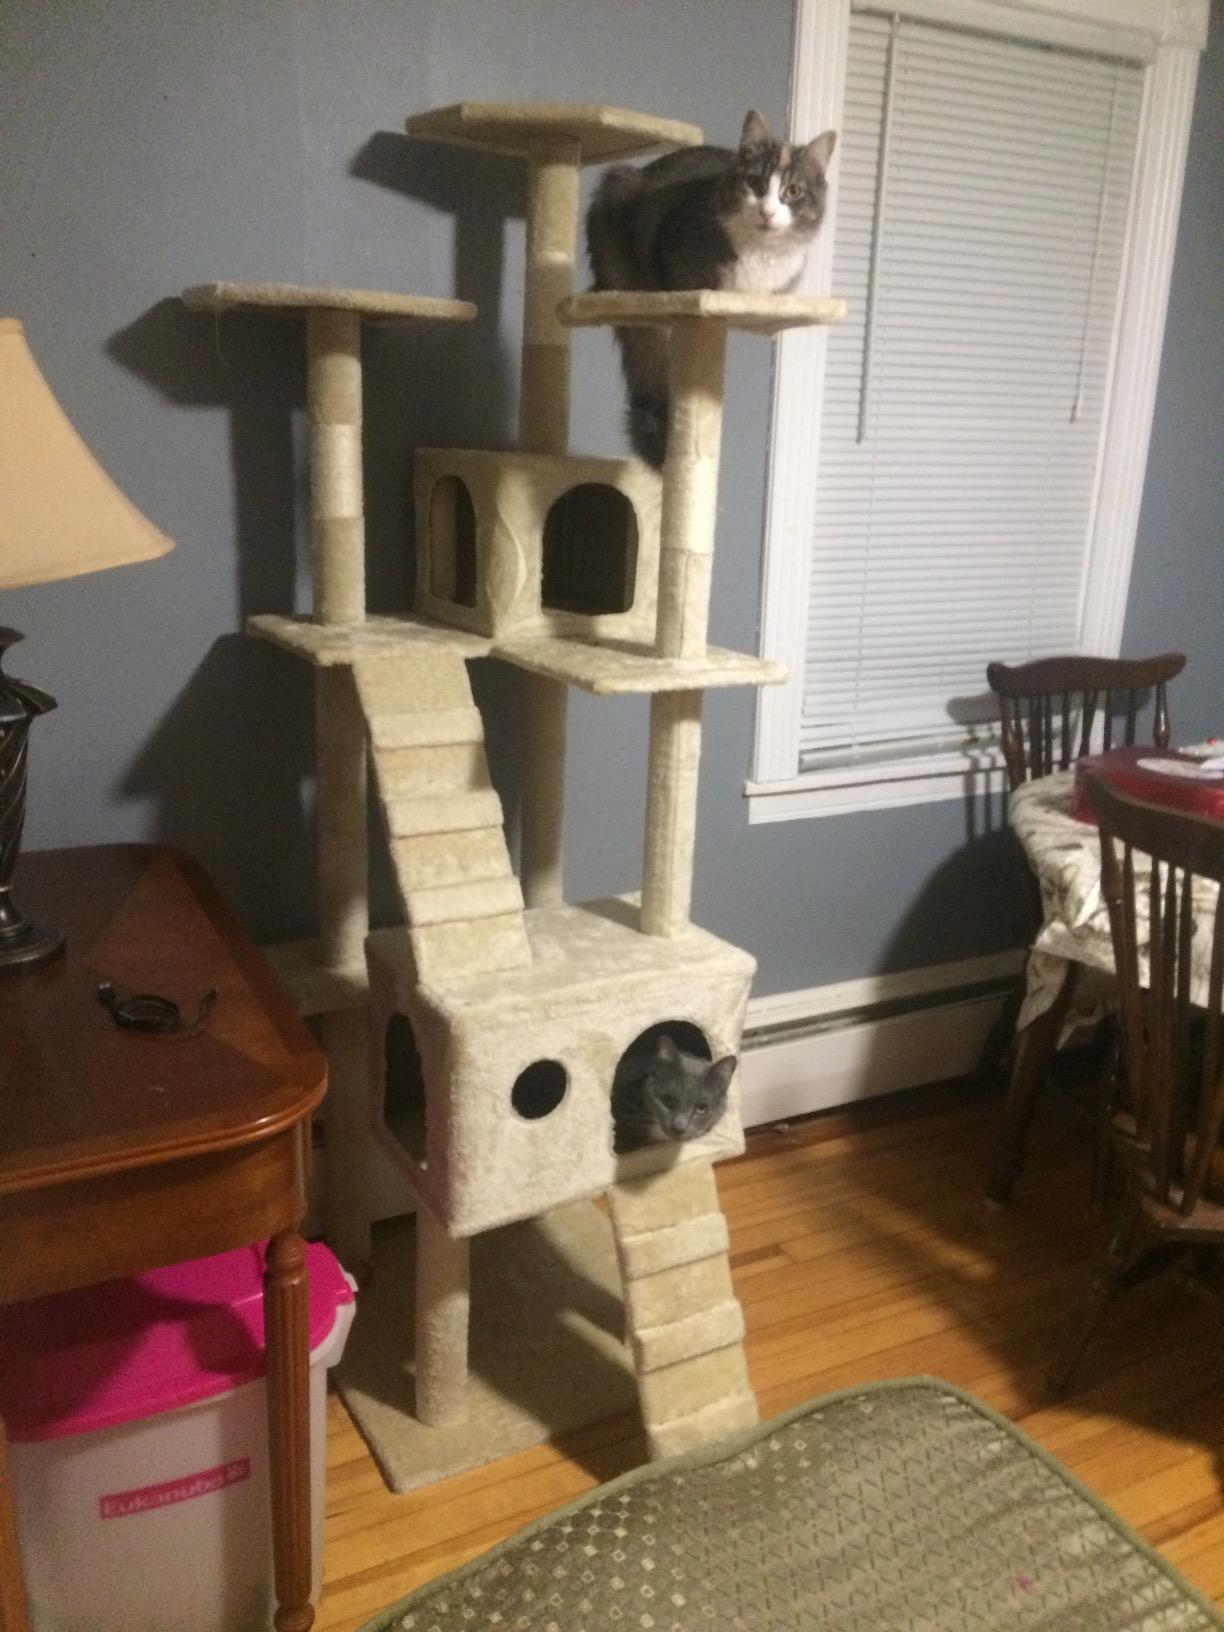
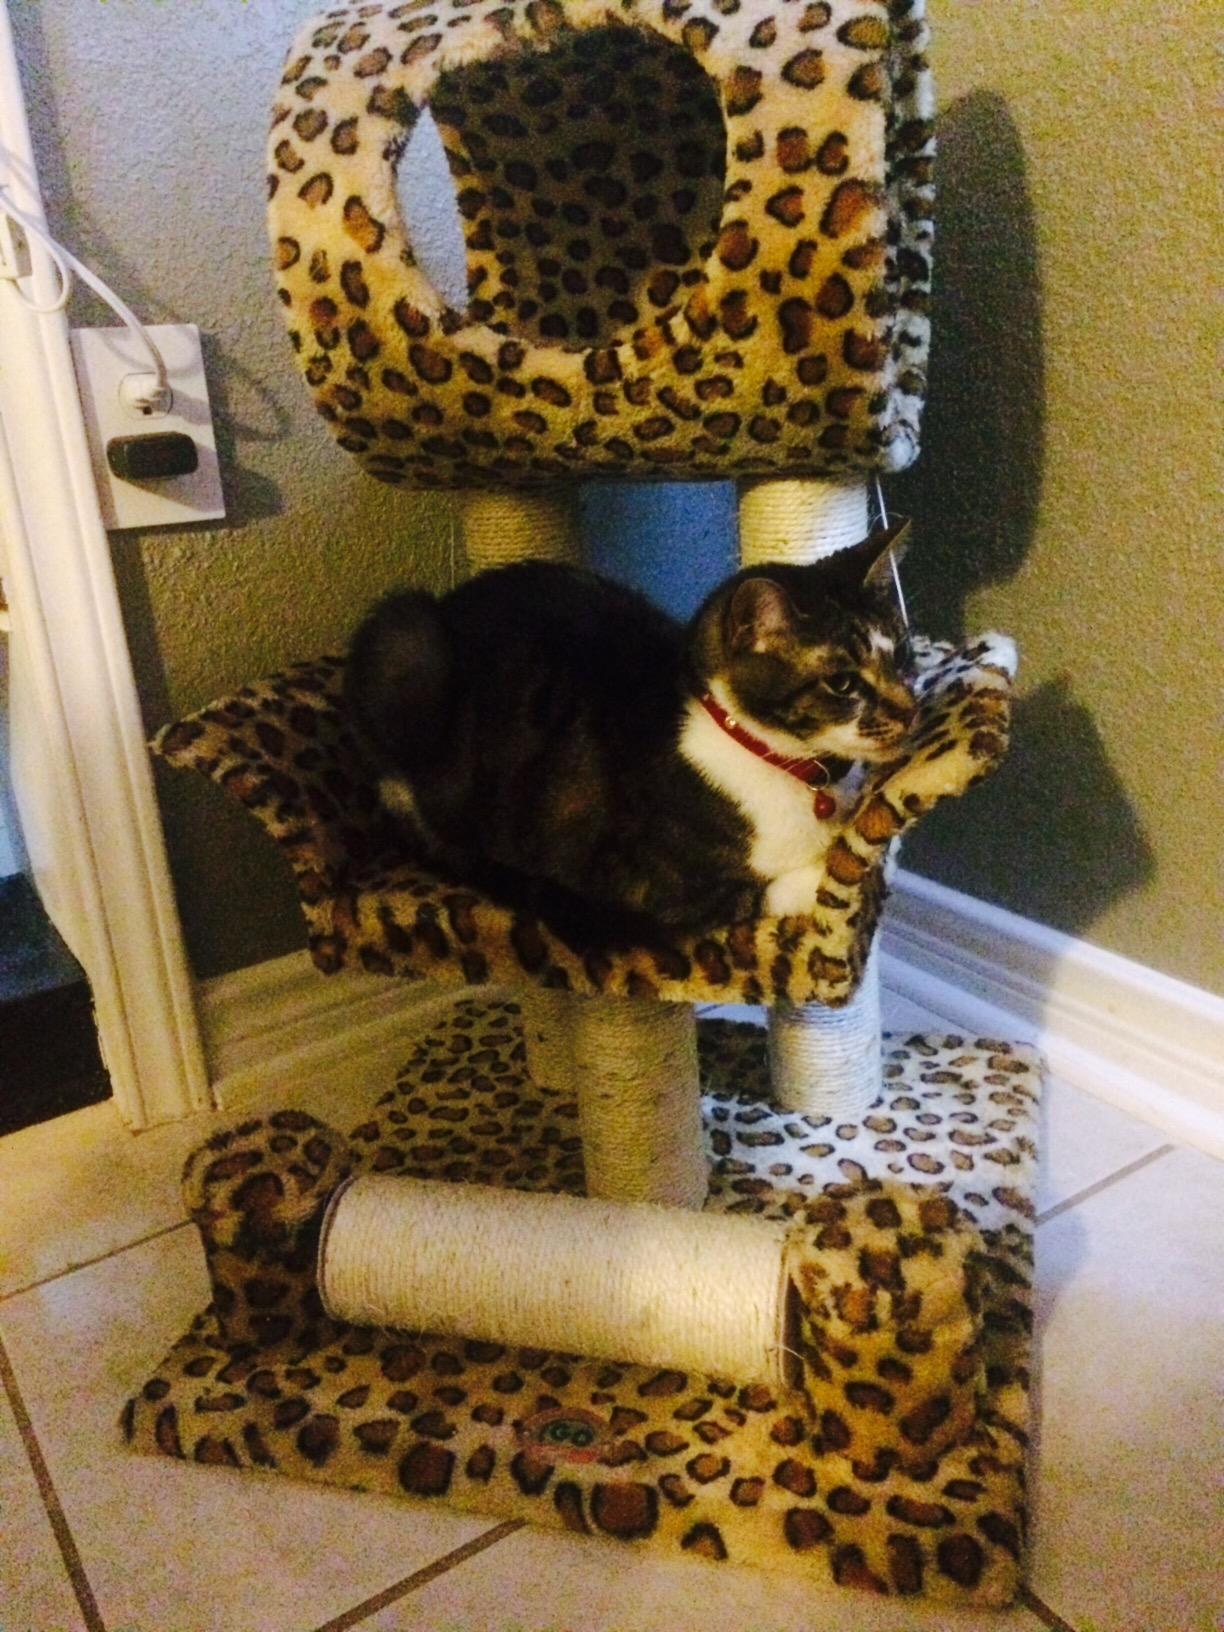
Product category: items_cat tree
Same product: no